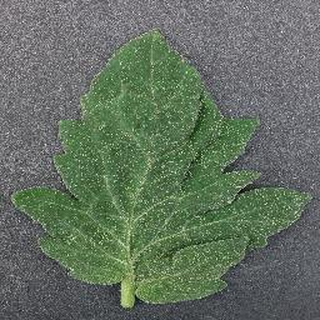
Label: healthy_tomato